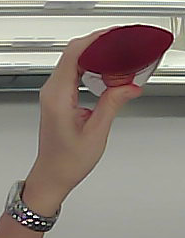
Product: loreal_shampoo